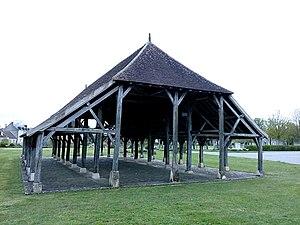
Halles de Scorbé-Clairvaux
Scorbé-Clairvaux est une commune du Centre-Ouest de la France, située entre le bourg de Lencloître et la ville de Châtellerault, dans le département de la Vienne.
Cet article recense une partie des monuments historiques de la Vienne, en France.